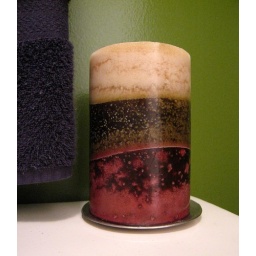
I put two pillar candles in the bathroom in hopes of encouraging myself to relax and start taking hot baths.